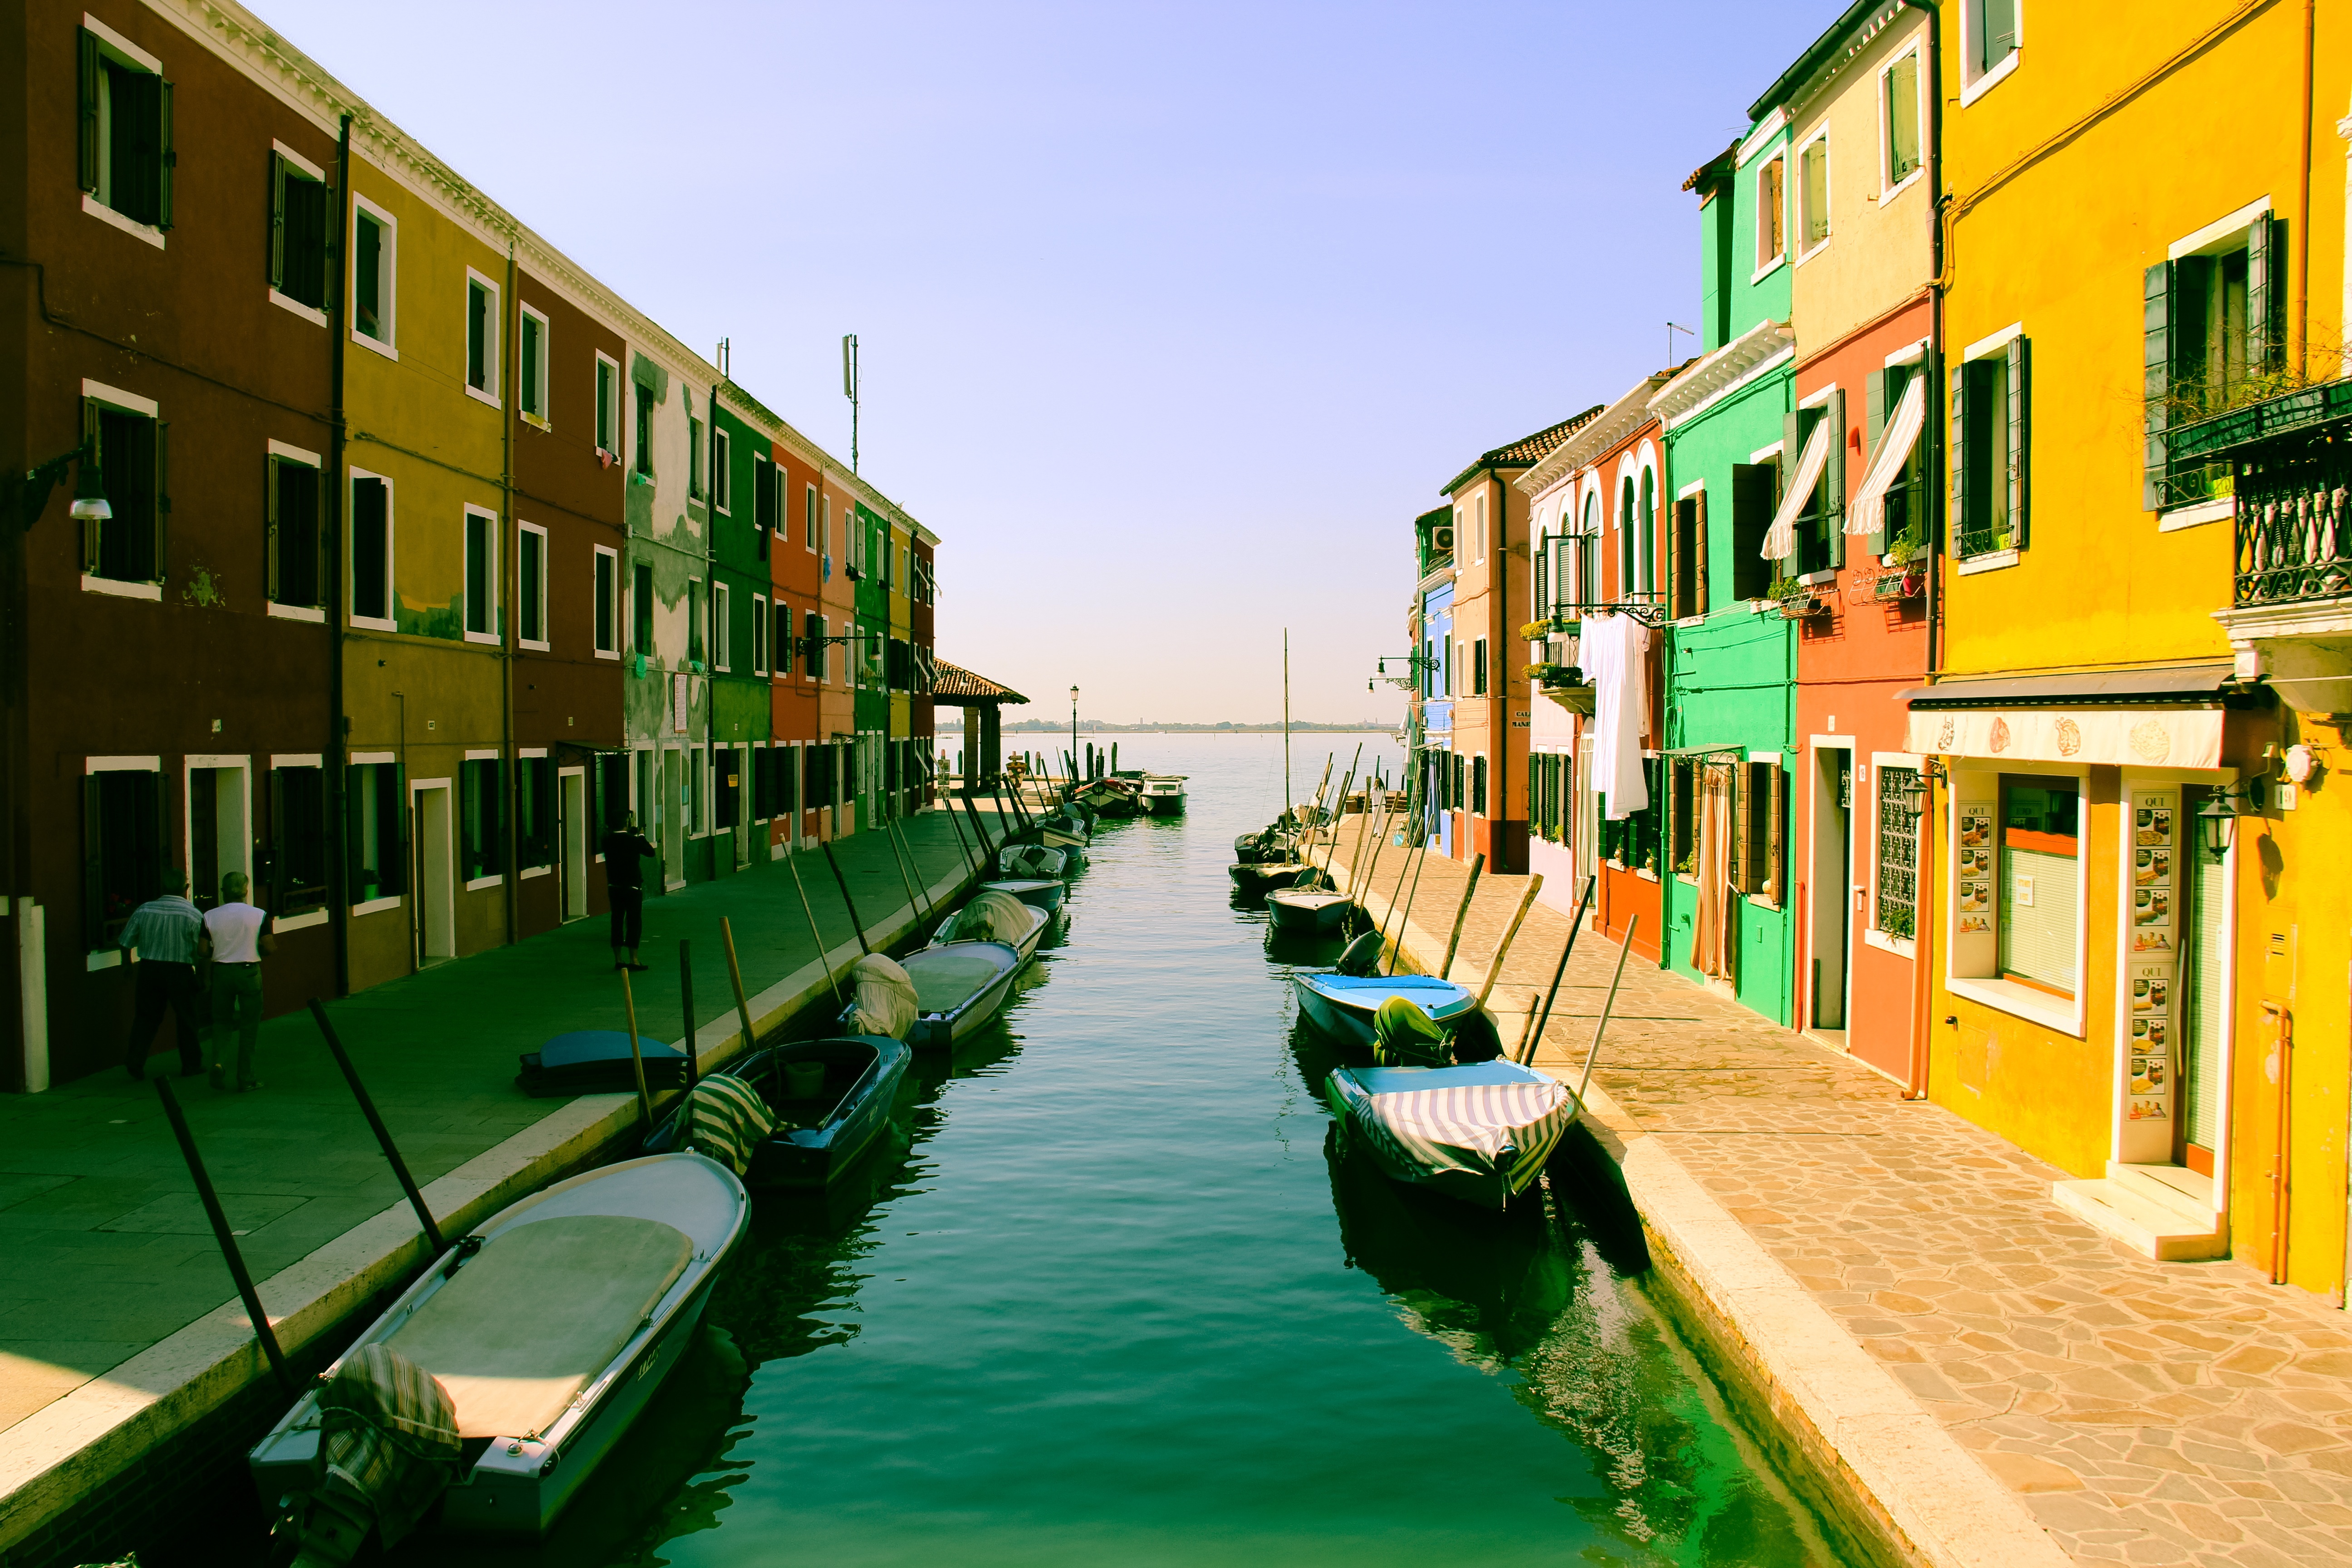
water, people, sky, sidewalk, town, urban, canal, cityscape, balcony, facade, grunge, colorful, waterway, sunny, pedestrians, buildings, windows, apartments, houses, boats, walls, balconies, estate, neighbourhood, rowing boats